Serpent Mound

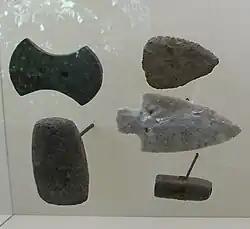
Gorgets and points from the Adena culture, found at the Serpent Mound

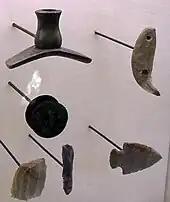
Hopewell pipe, points, and earspool on display at the Serpent Mound

During excavation of The Serpent Mound archaeologists uncovered pipes, points, and earspools from the Hopewell culture as well as Gorgets and points from the Adena culture.